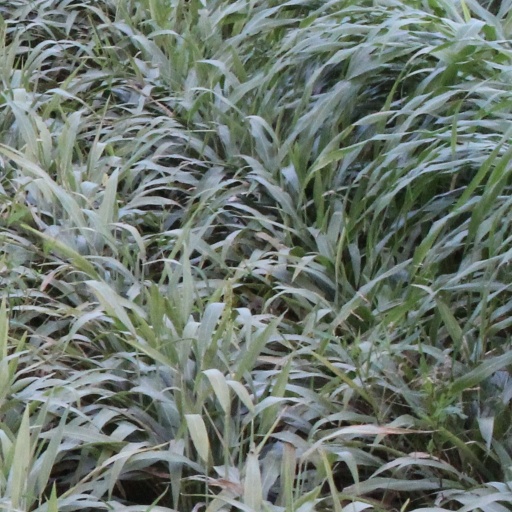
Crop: sorghum